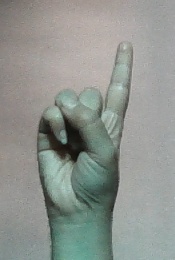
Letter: bb